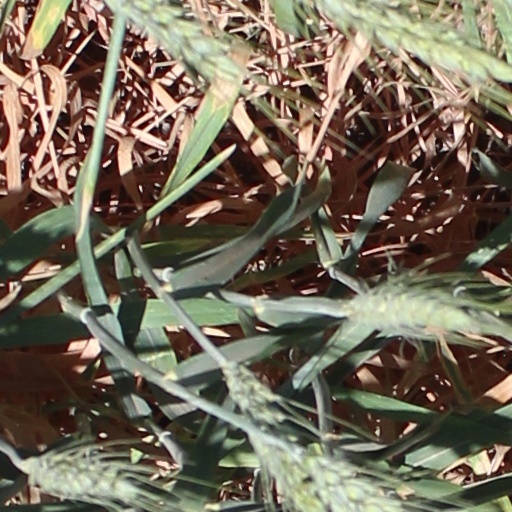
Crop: wheat